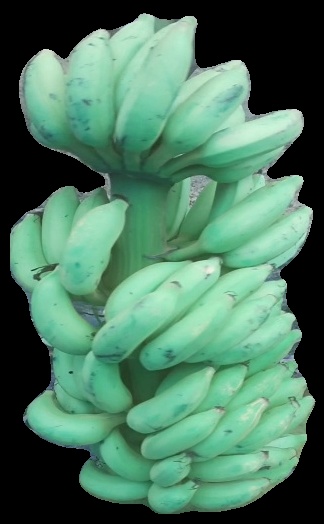
Variety: elakki-bale
Grade: grade2